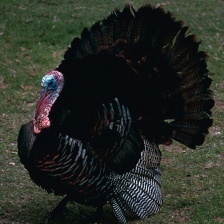
Species: WILD TURKEY
Scientific name: MELEAGRIS GALLOPAVO